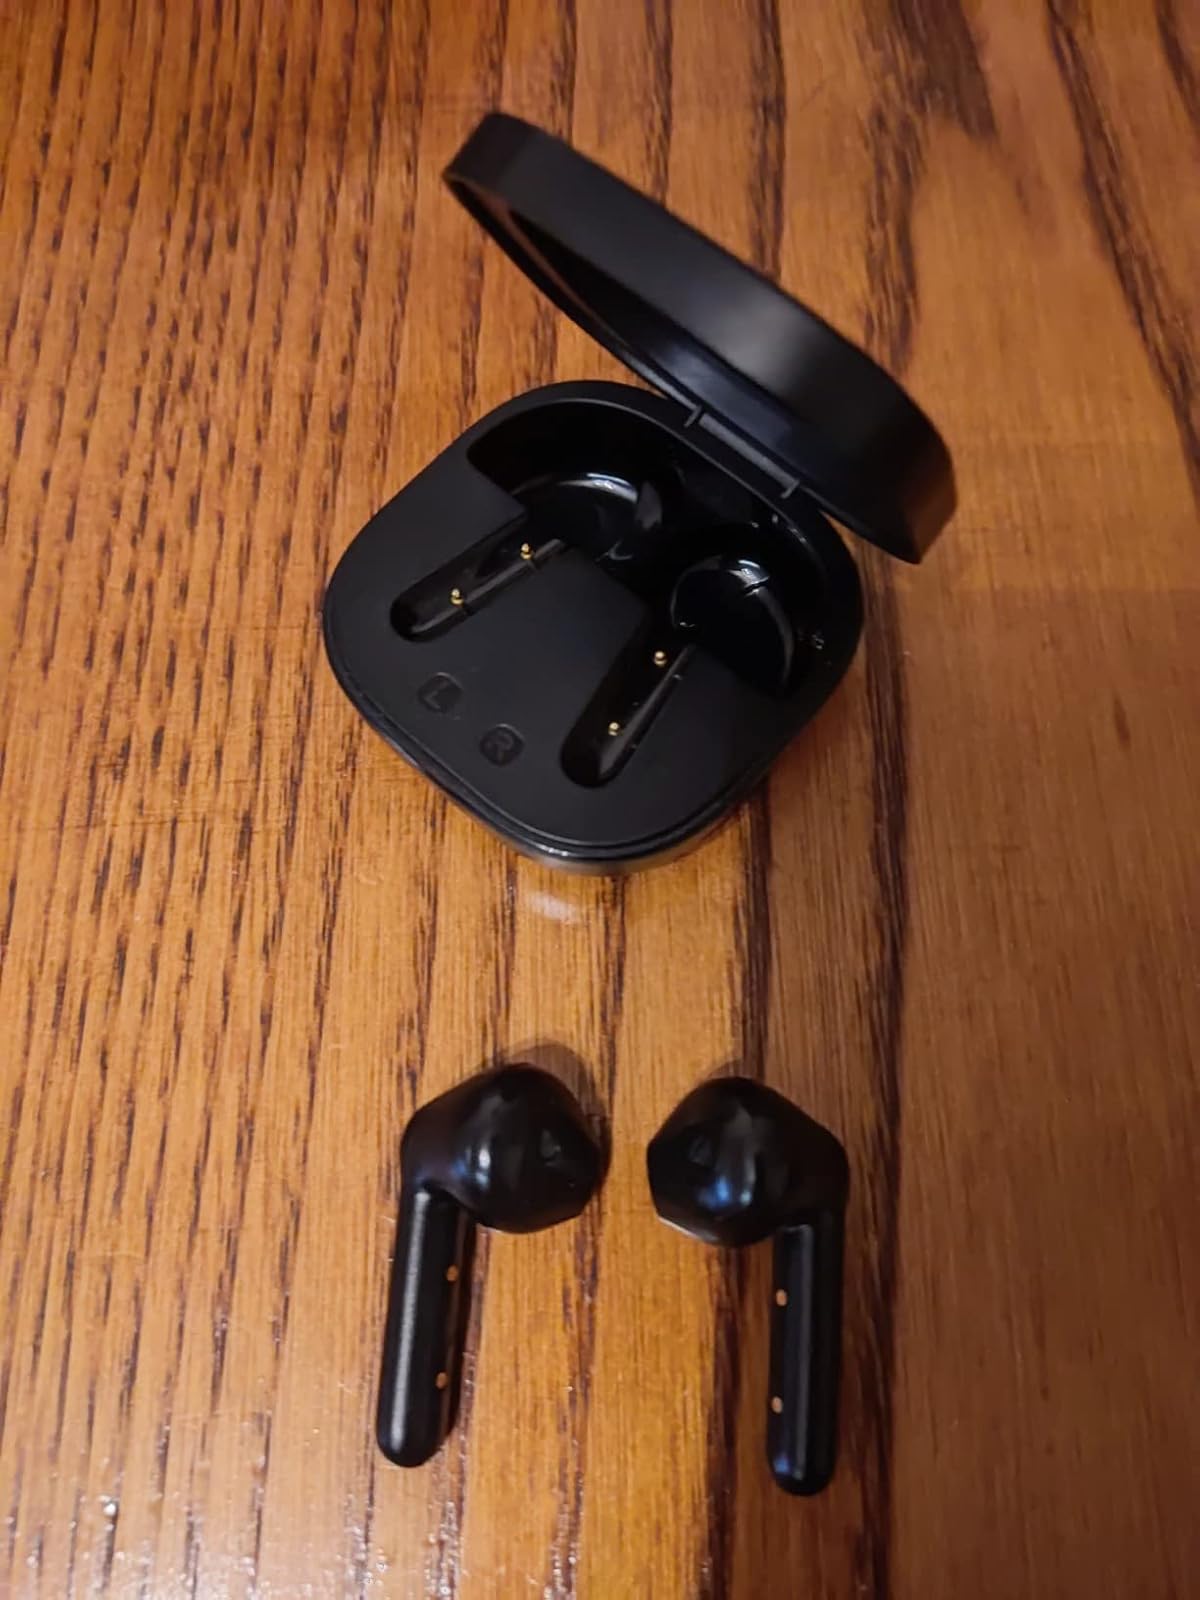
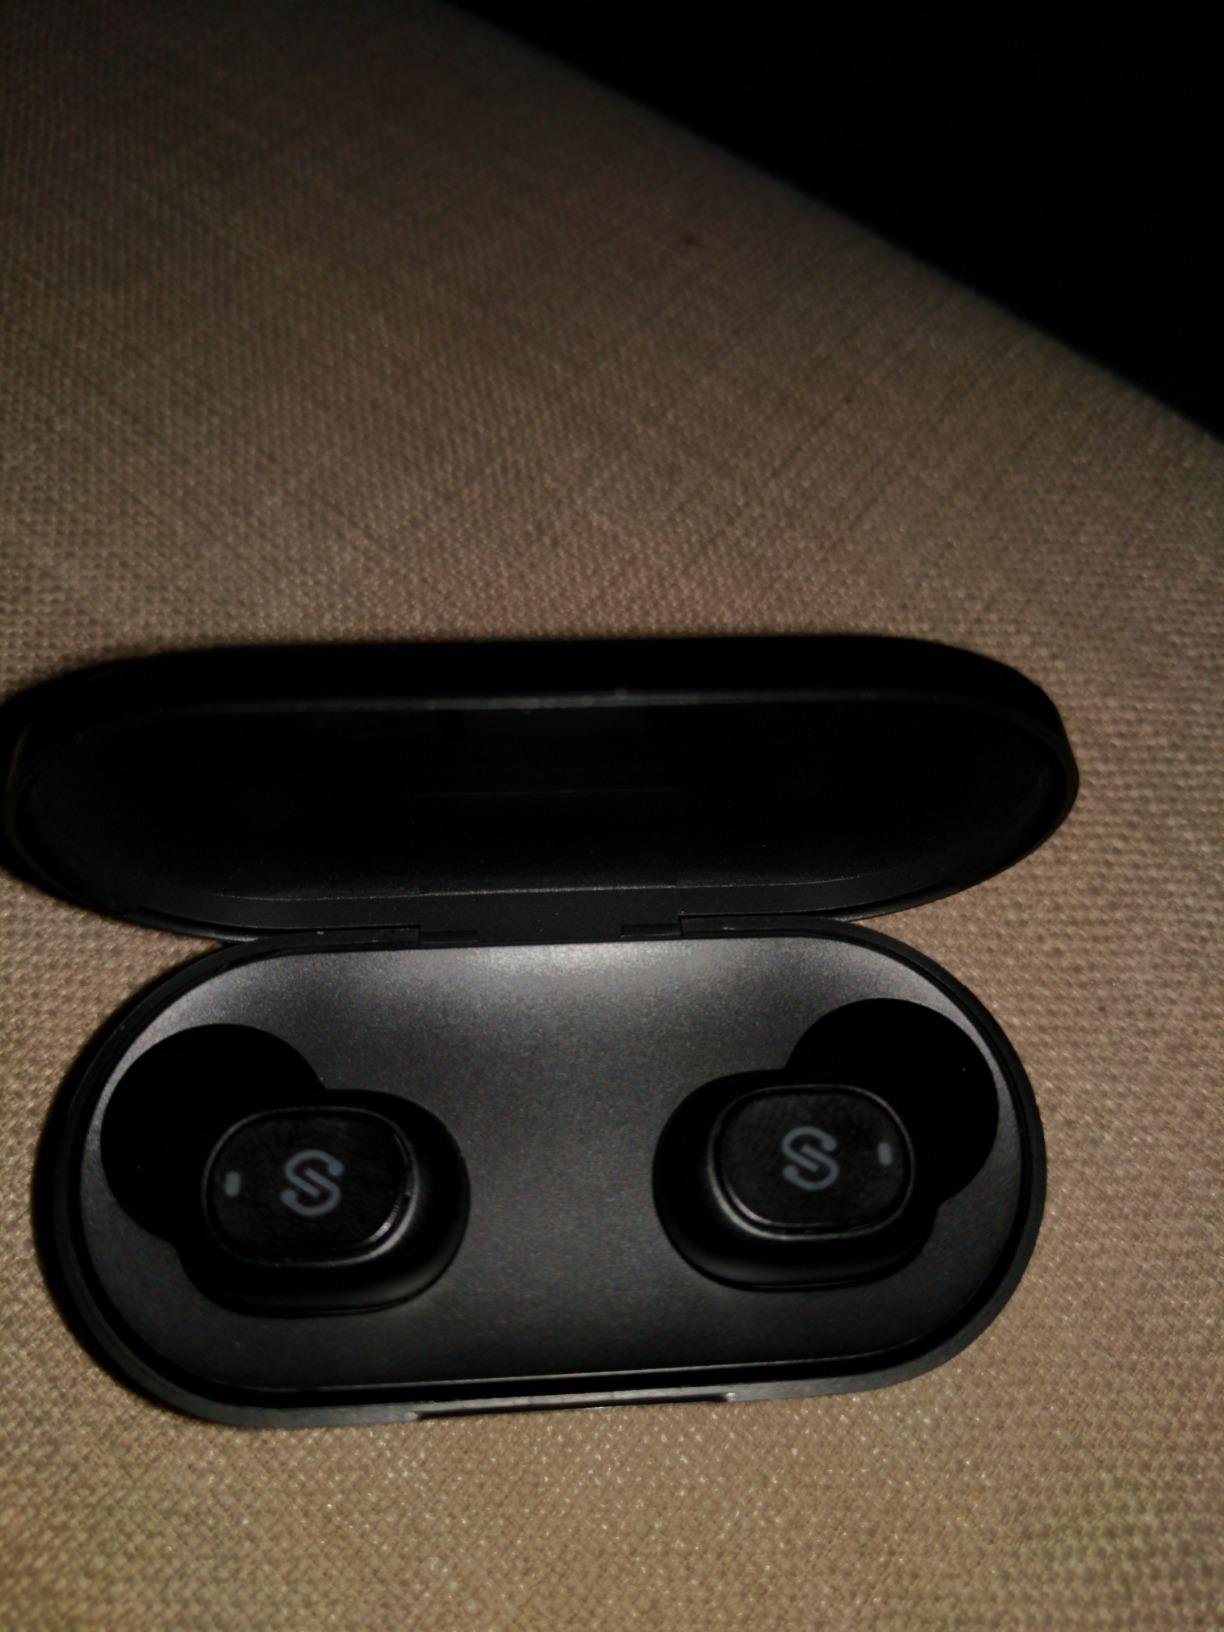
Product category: earbuds
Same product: no